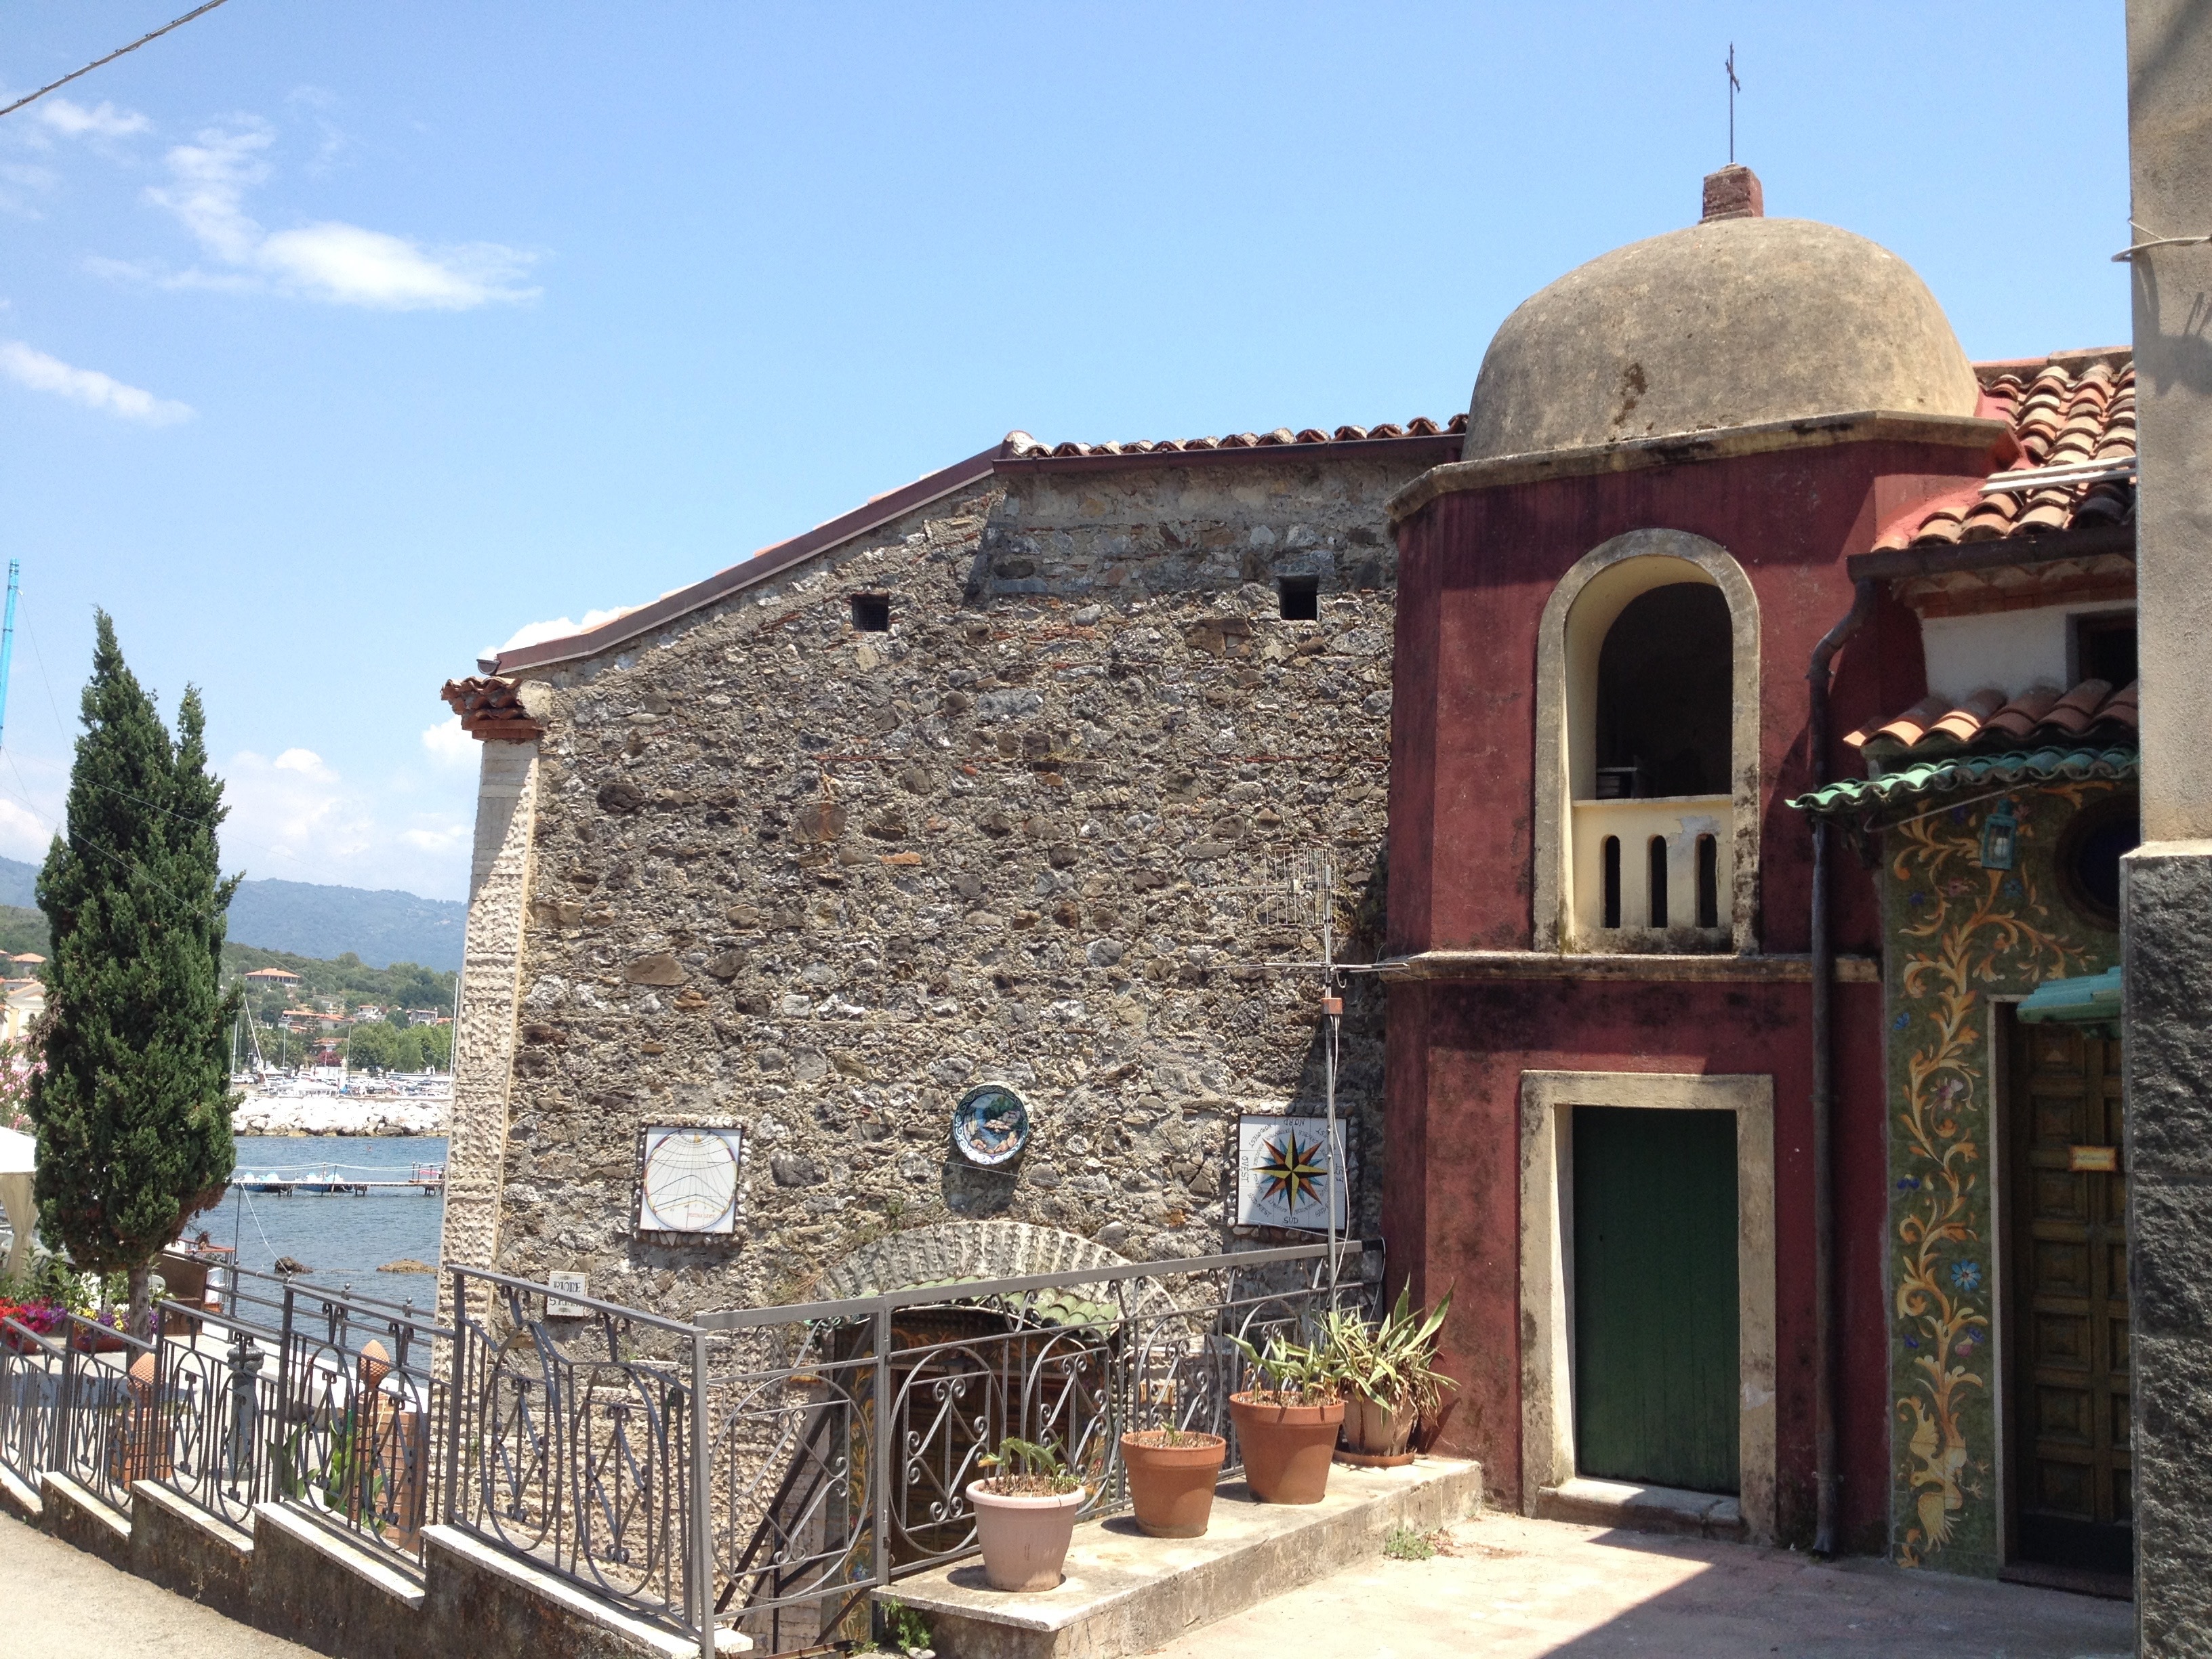
town, building, village, italy, facade, property, church, chapel, place of worship, monastery, synagogue, cilento national park, dudes, scario, spanish missions in california